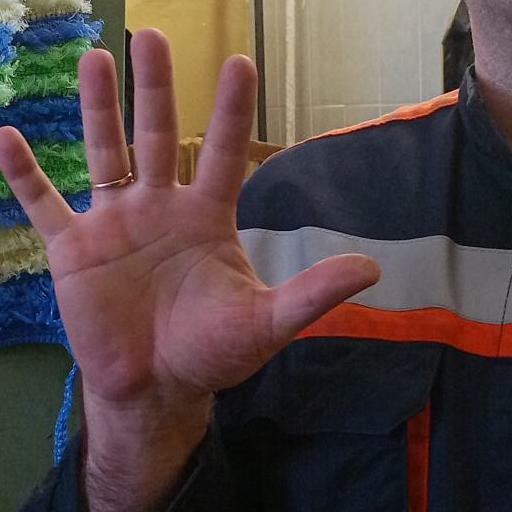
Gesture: palm